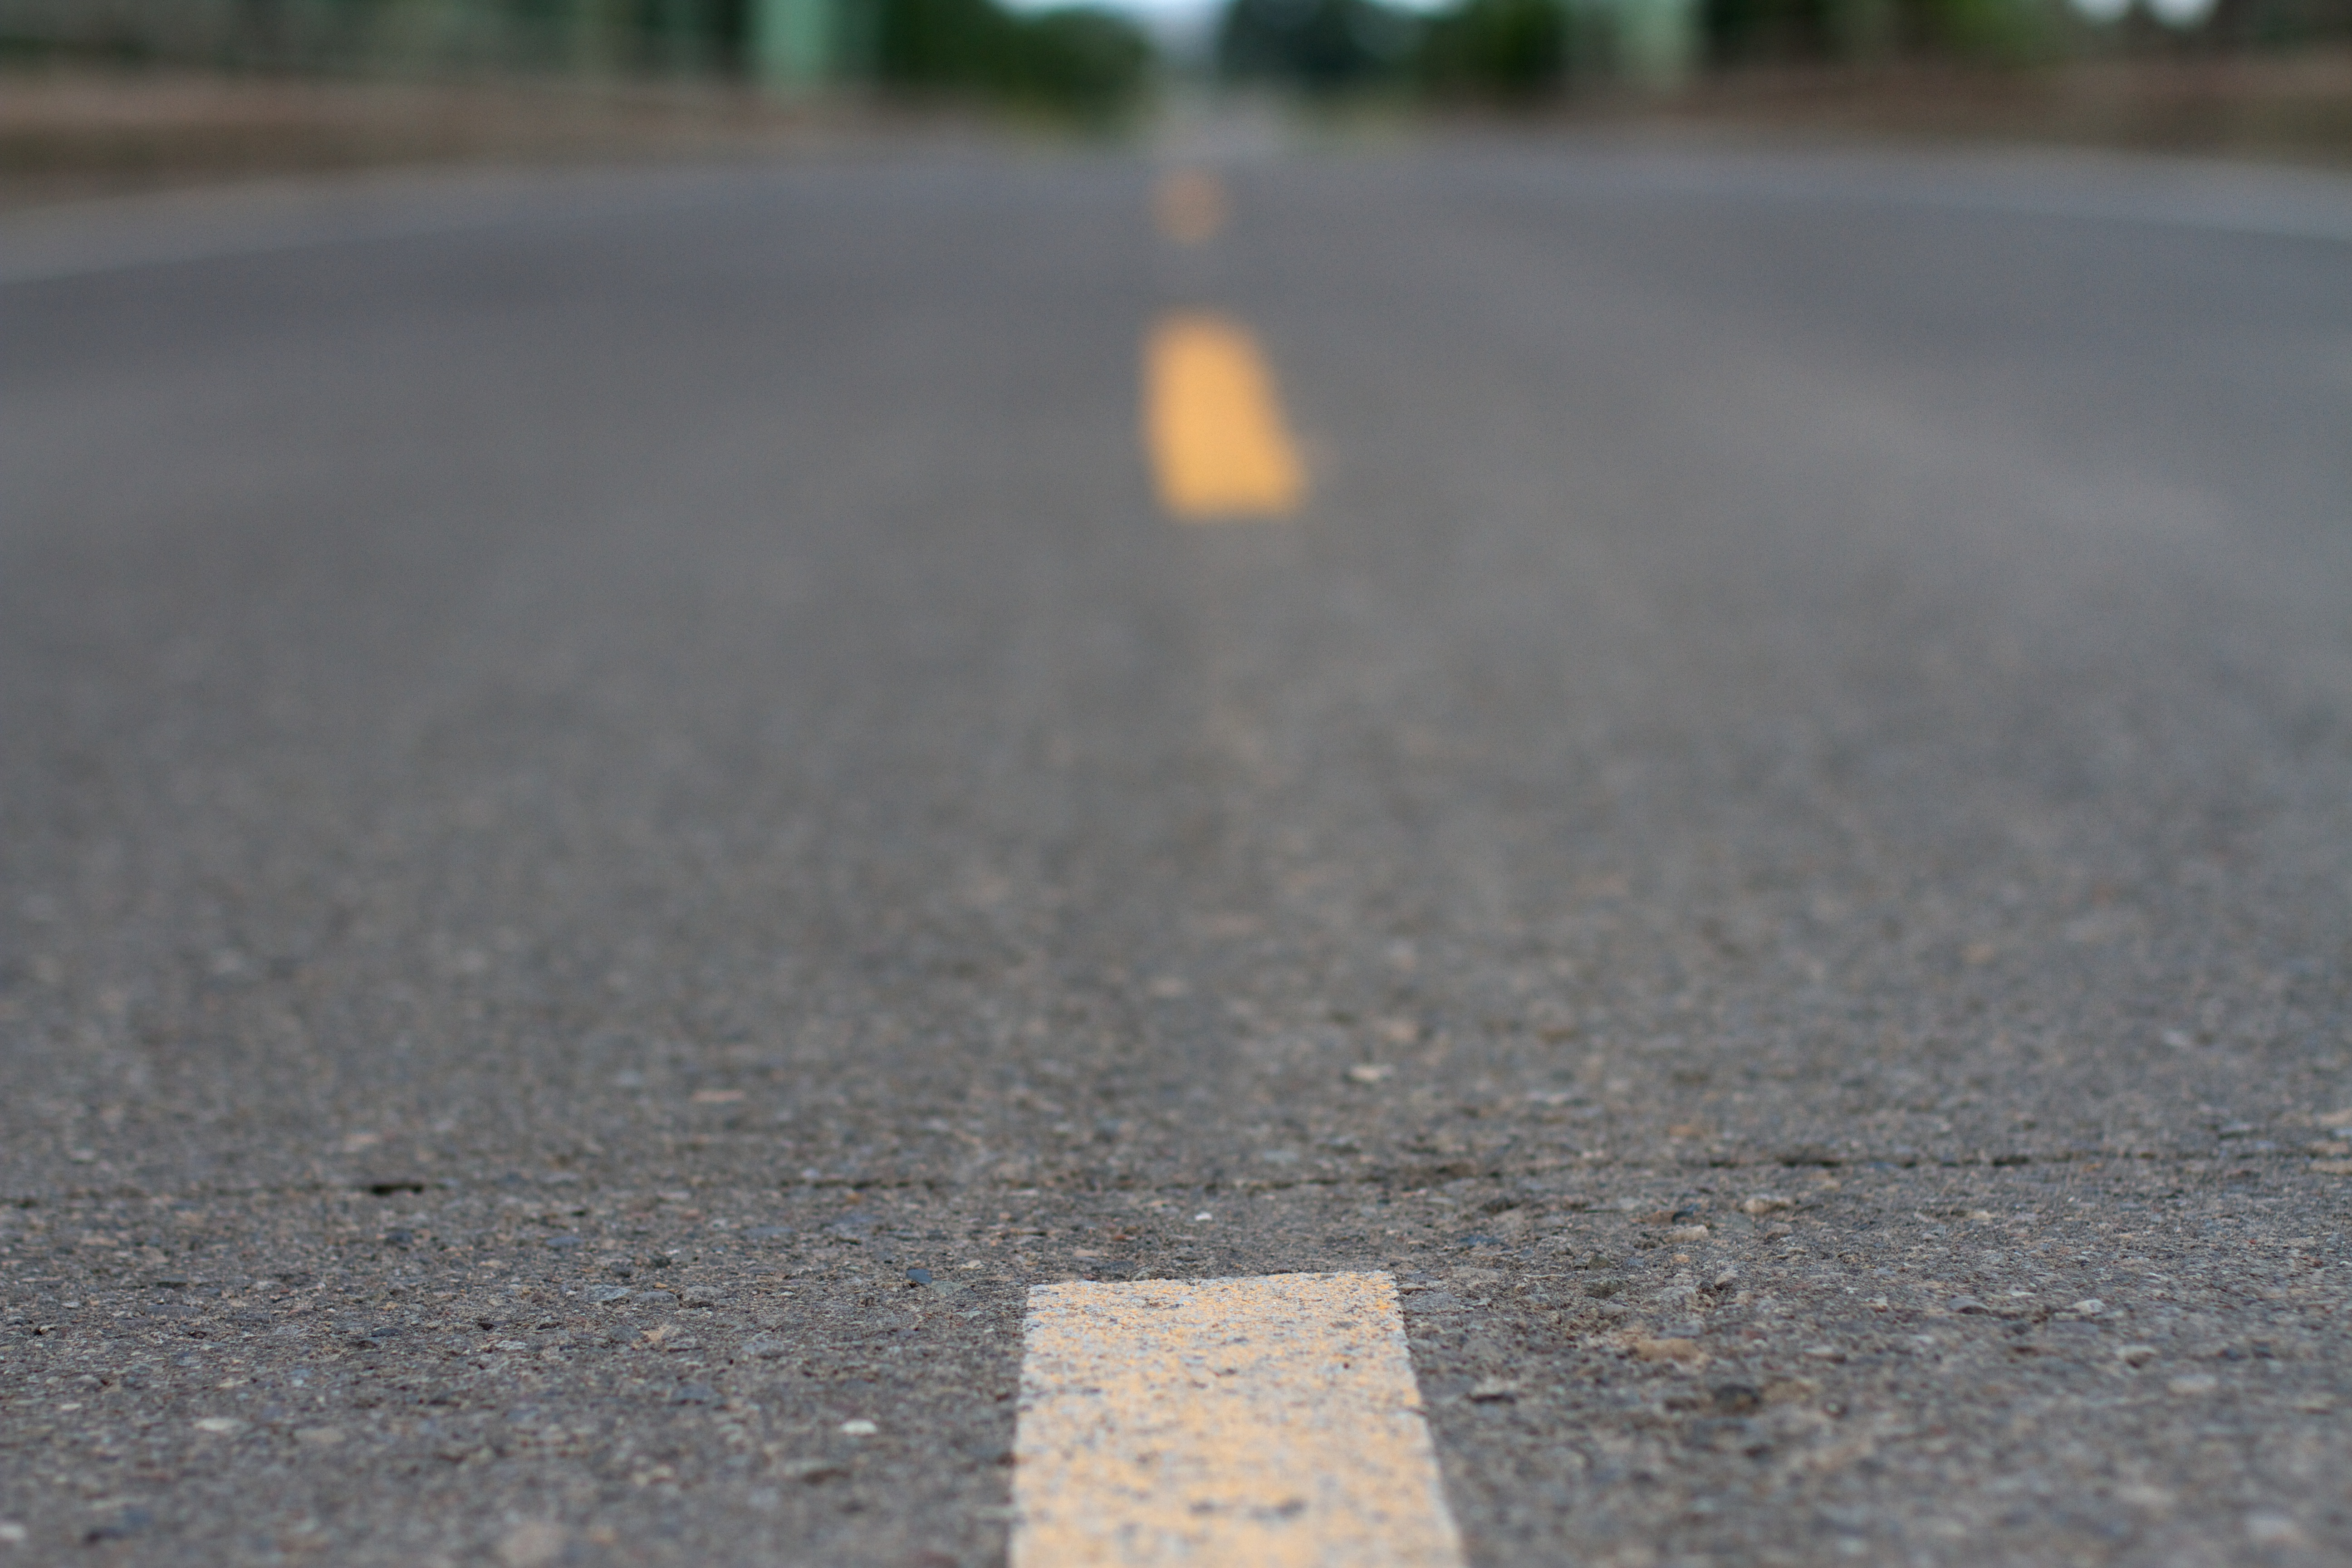
road, sidewalk, floor, asphalt, soil, lane, infrastructure, bellyontheroad, flooring, road surface